New Bedford Historic District

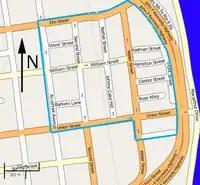
Map showing district boundaries

Just east of the district is the John F. Kennedy Expressway (MA 18), a limited-access highway which has become a barrier between the district and the neighboring waterfront, is still in use. Local preservationists have supported a plan to redesign the highway and restore access to the waterfront that spurred the area's original development. The city received a $16.3 million grant to make this possible.